Ramadan

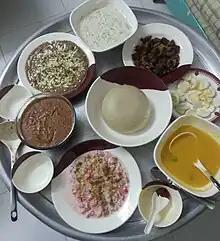
Some dishes used in breaking Ramadan fast in Nigeria

At sunset, families break the fast with the "iftar", traditionally opening the meal by eating dates to commemorate Muhammad's practice of breaking the fast with three dates. They then adjourn for Maghrib, the fourth of the five required daily prayers, after which the main meal is served.